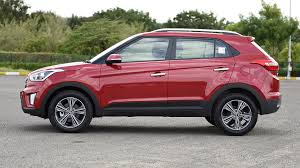
Label: noambulance